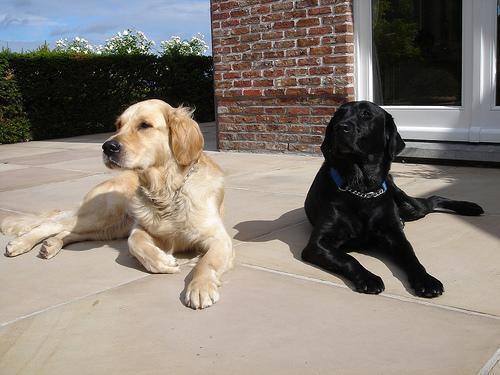
Labrador_retriever